St. Jago's Cemetery

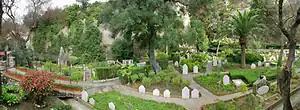
Trafalgar Cemetery, south of Charles V Wall, was sometimes considered to be part of St. Jago's Cemetery.

The Trafalgar Cemetery, just south of the Charles V Wall and near the Southport Gates, was consecrated in the late eighteenth century, and utilised for interments from 1798 to 1814. It was formerly referred to as the Southport Ditch Cemetery, as it was established at the location of the Southport Ditch, which had constituted part of the southern defences of the city of Gibraltar. Trafalgar Cemetery was sometimes considered to be part of St. Jago's Cemetery.